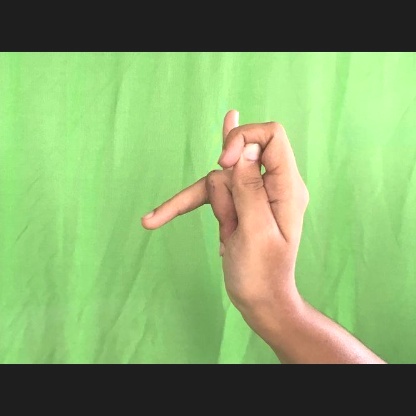
Mudra: Katakamukha